Mike Connors

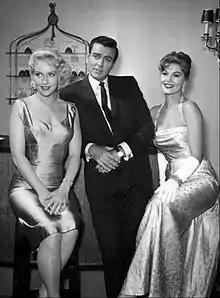
Connors with Leigh Snowden (left) and Claire Kelly in a publicity photo for "Tightrope!", 1960

Connors's film career started in the early 1950s, when he made his acting debut in a supporting role opposite Joan Crawford and Jack Palance in the thriller "Sudden Fear" (1952). He had initially been rejected for an audition by producer Joseph Kaufman due to his lack of experience, but after sneaking into Republic Pictures and meeting director David Miller, Connors was given a chance to read the script and was offered the part.